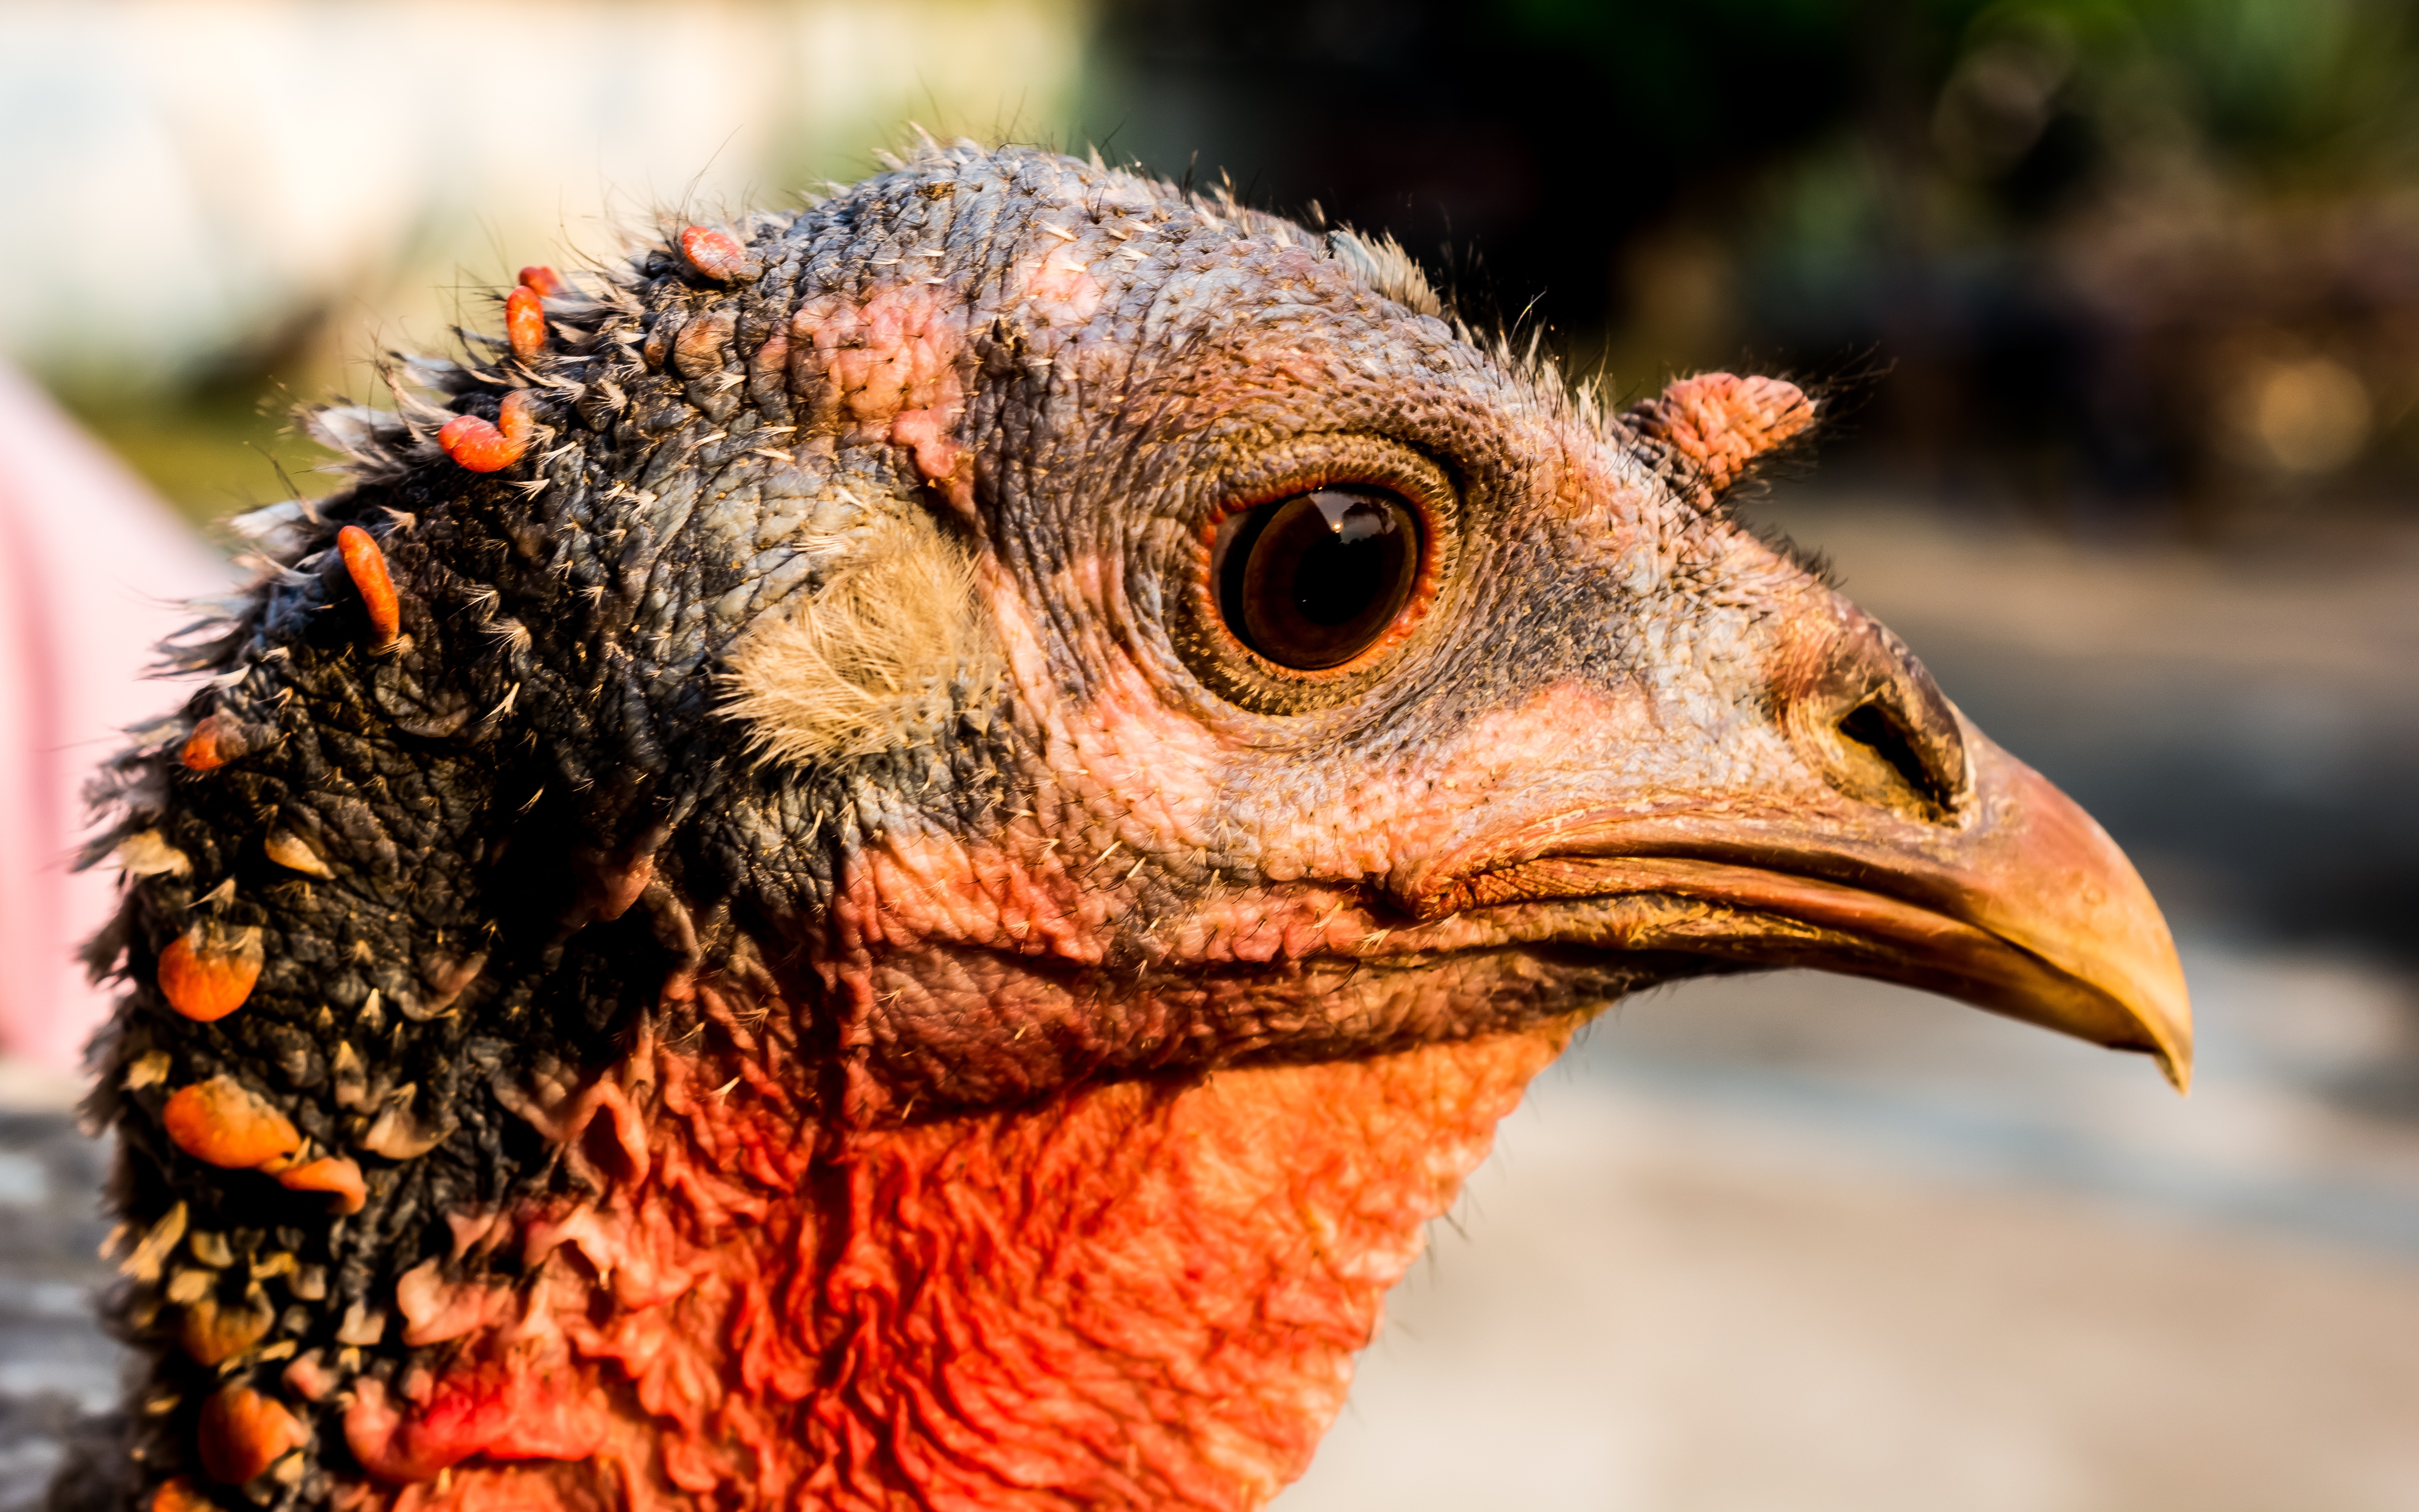
bird, wildlife, beak, fauna, close up, galliformes, turkey, head, vertebrate, macro photography